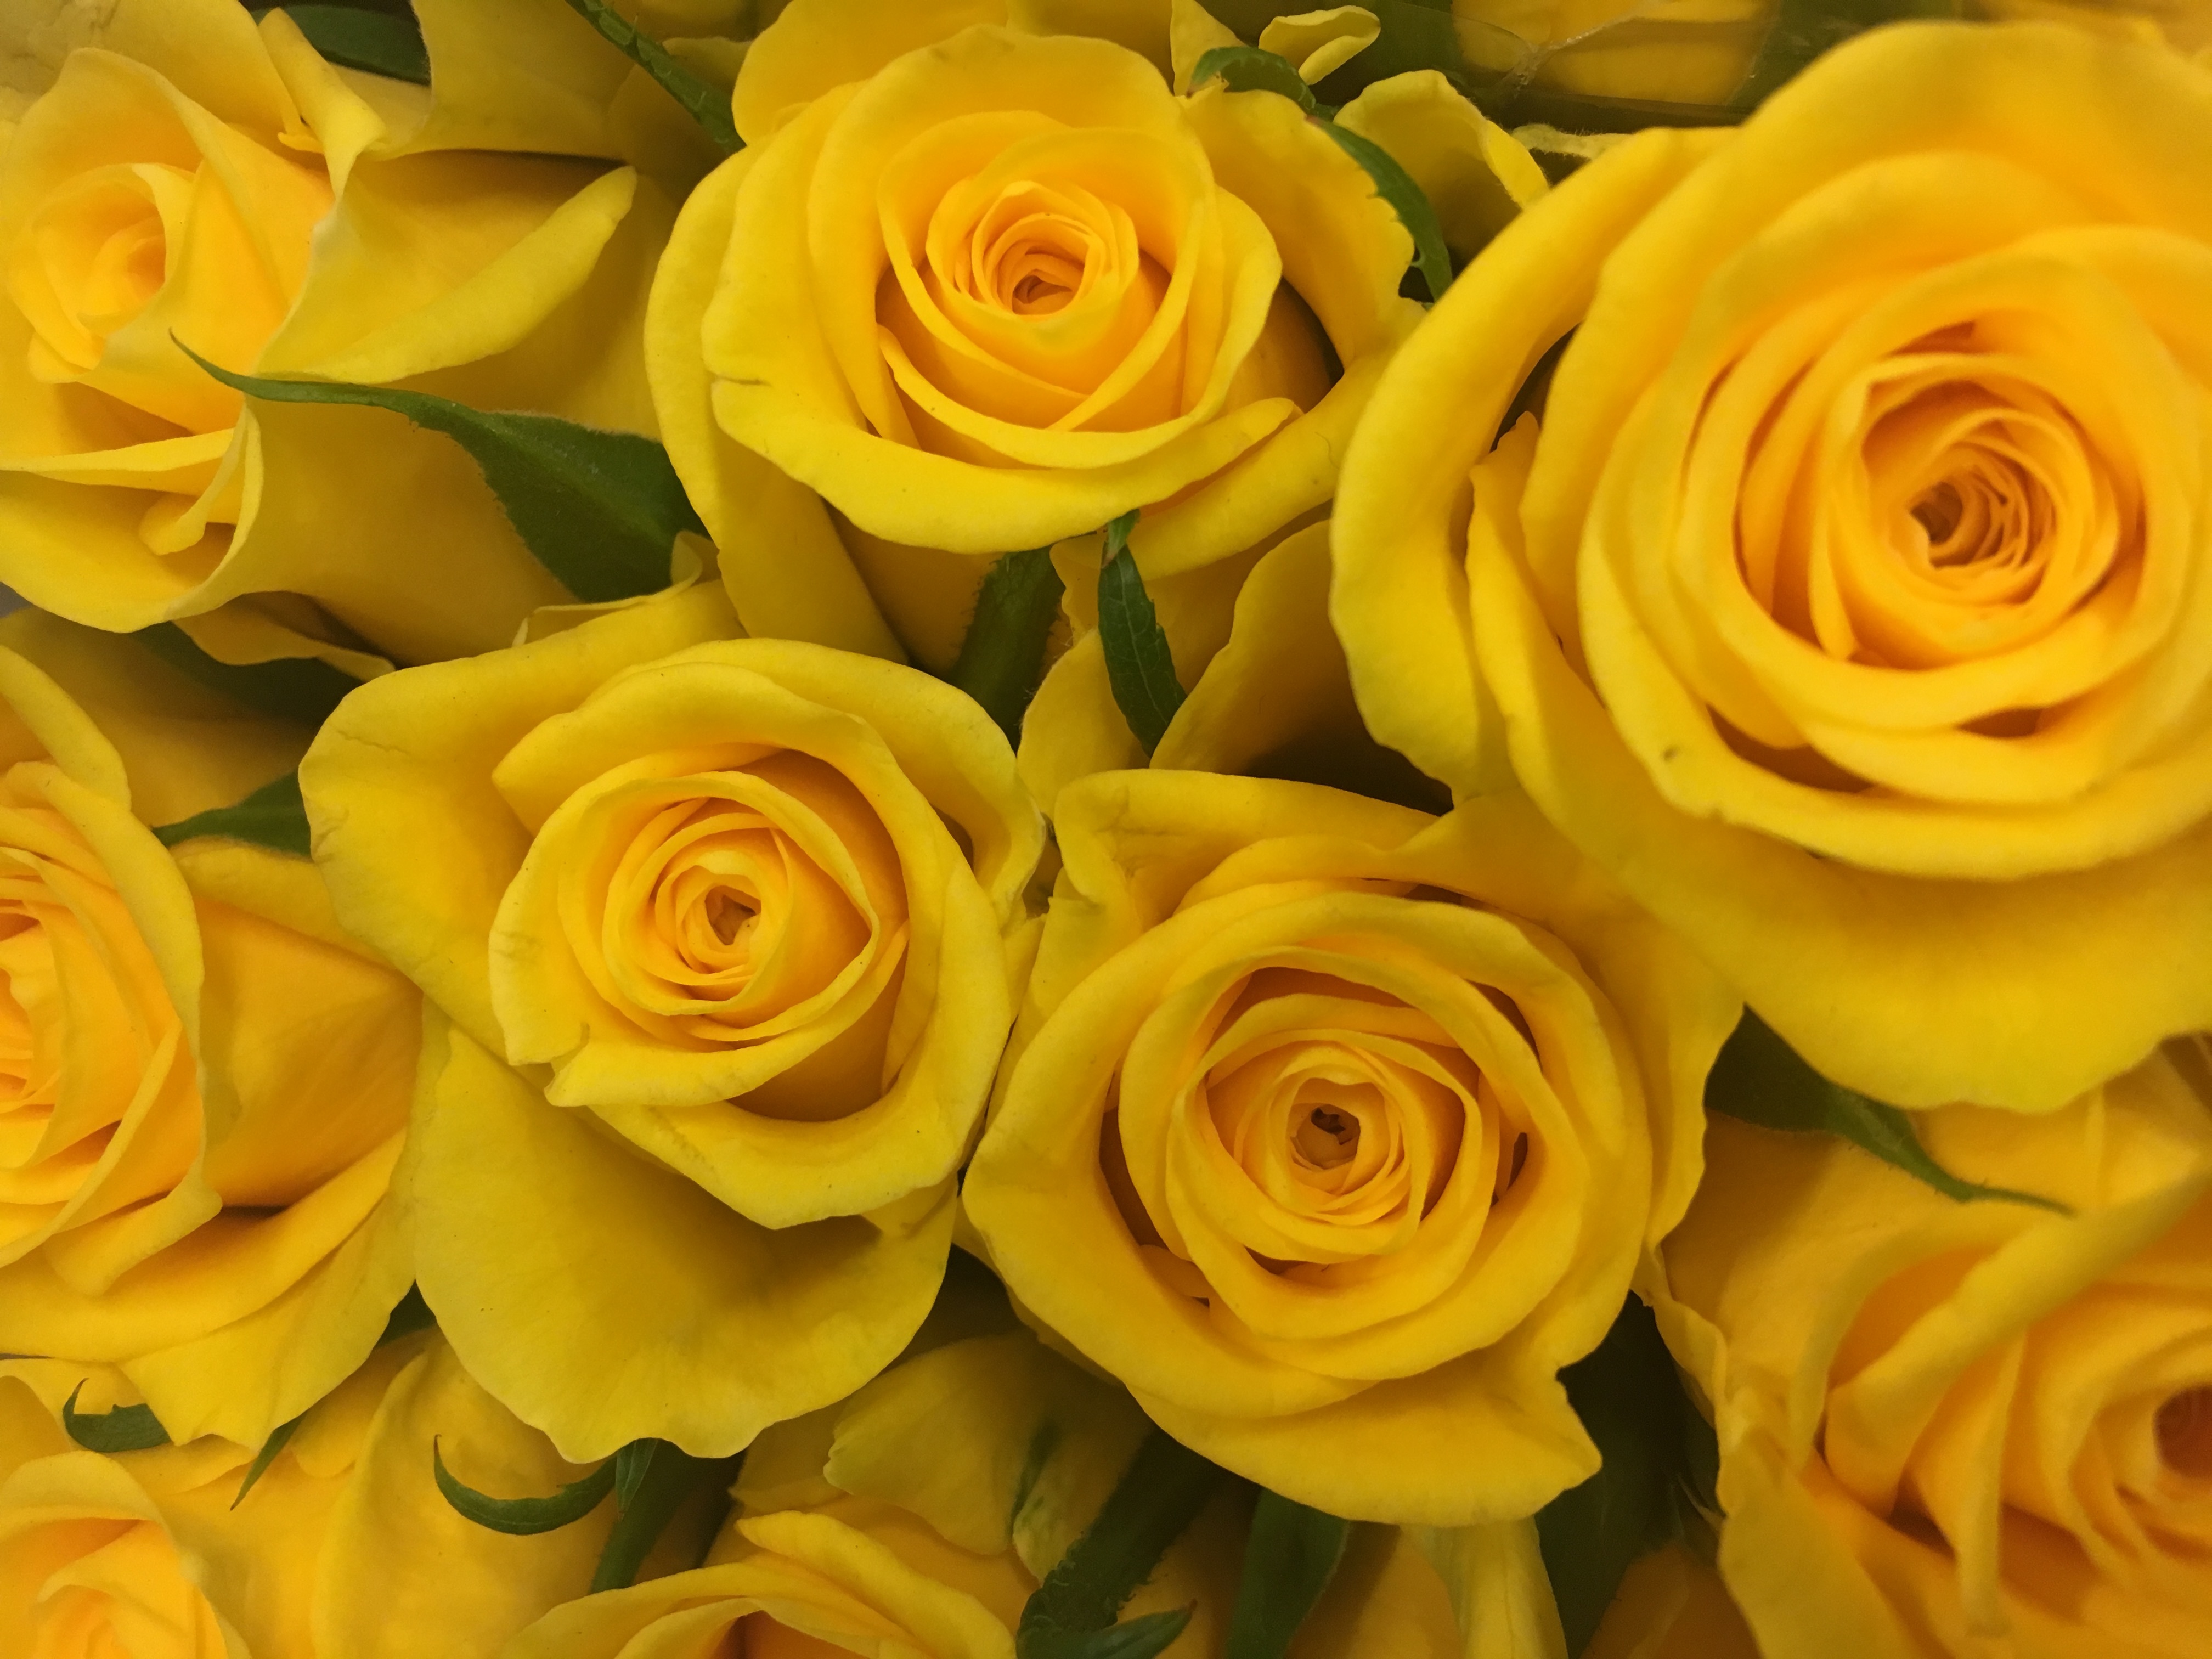
nature, plant, flower, petal, bloom, rose, yellow, yellow flower, flowers, floristry, floribunda, flowering plant, garden roses, rose family, flower bouquet, cut flowers, land plant, austrian briar